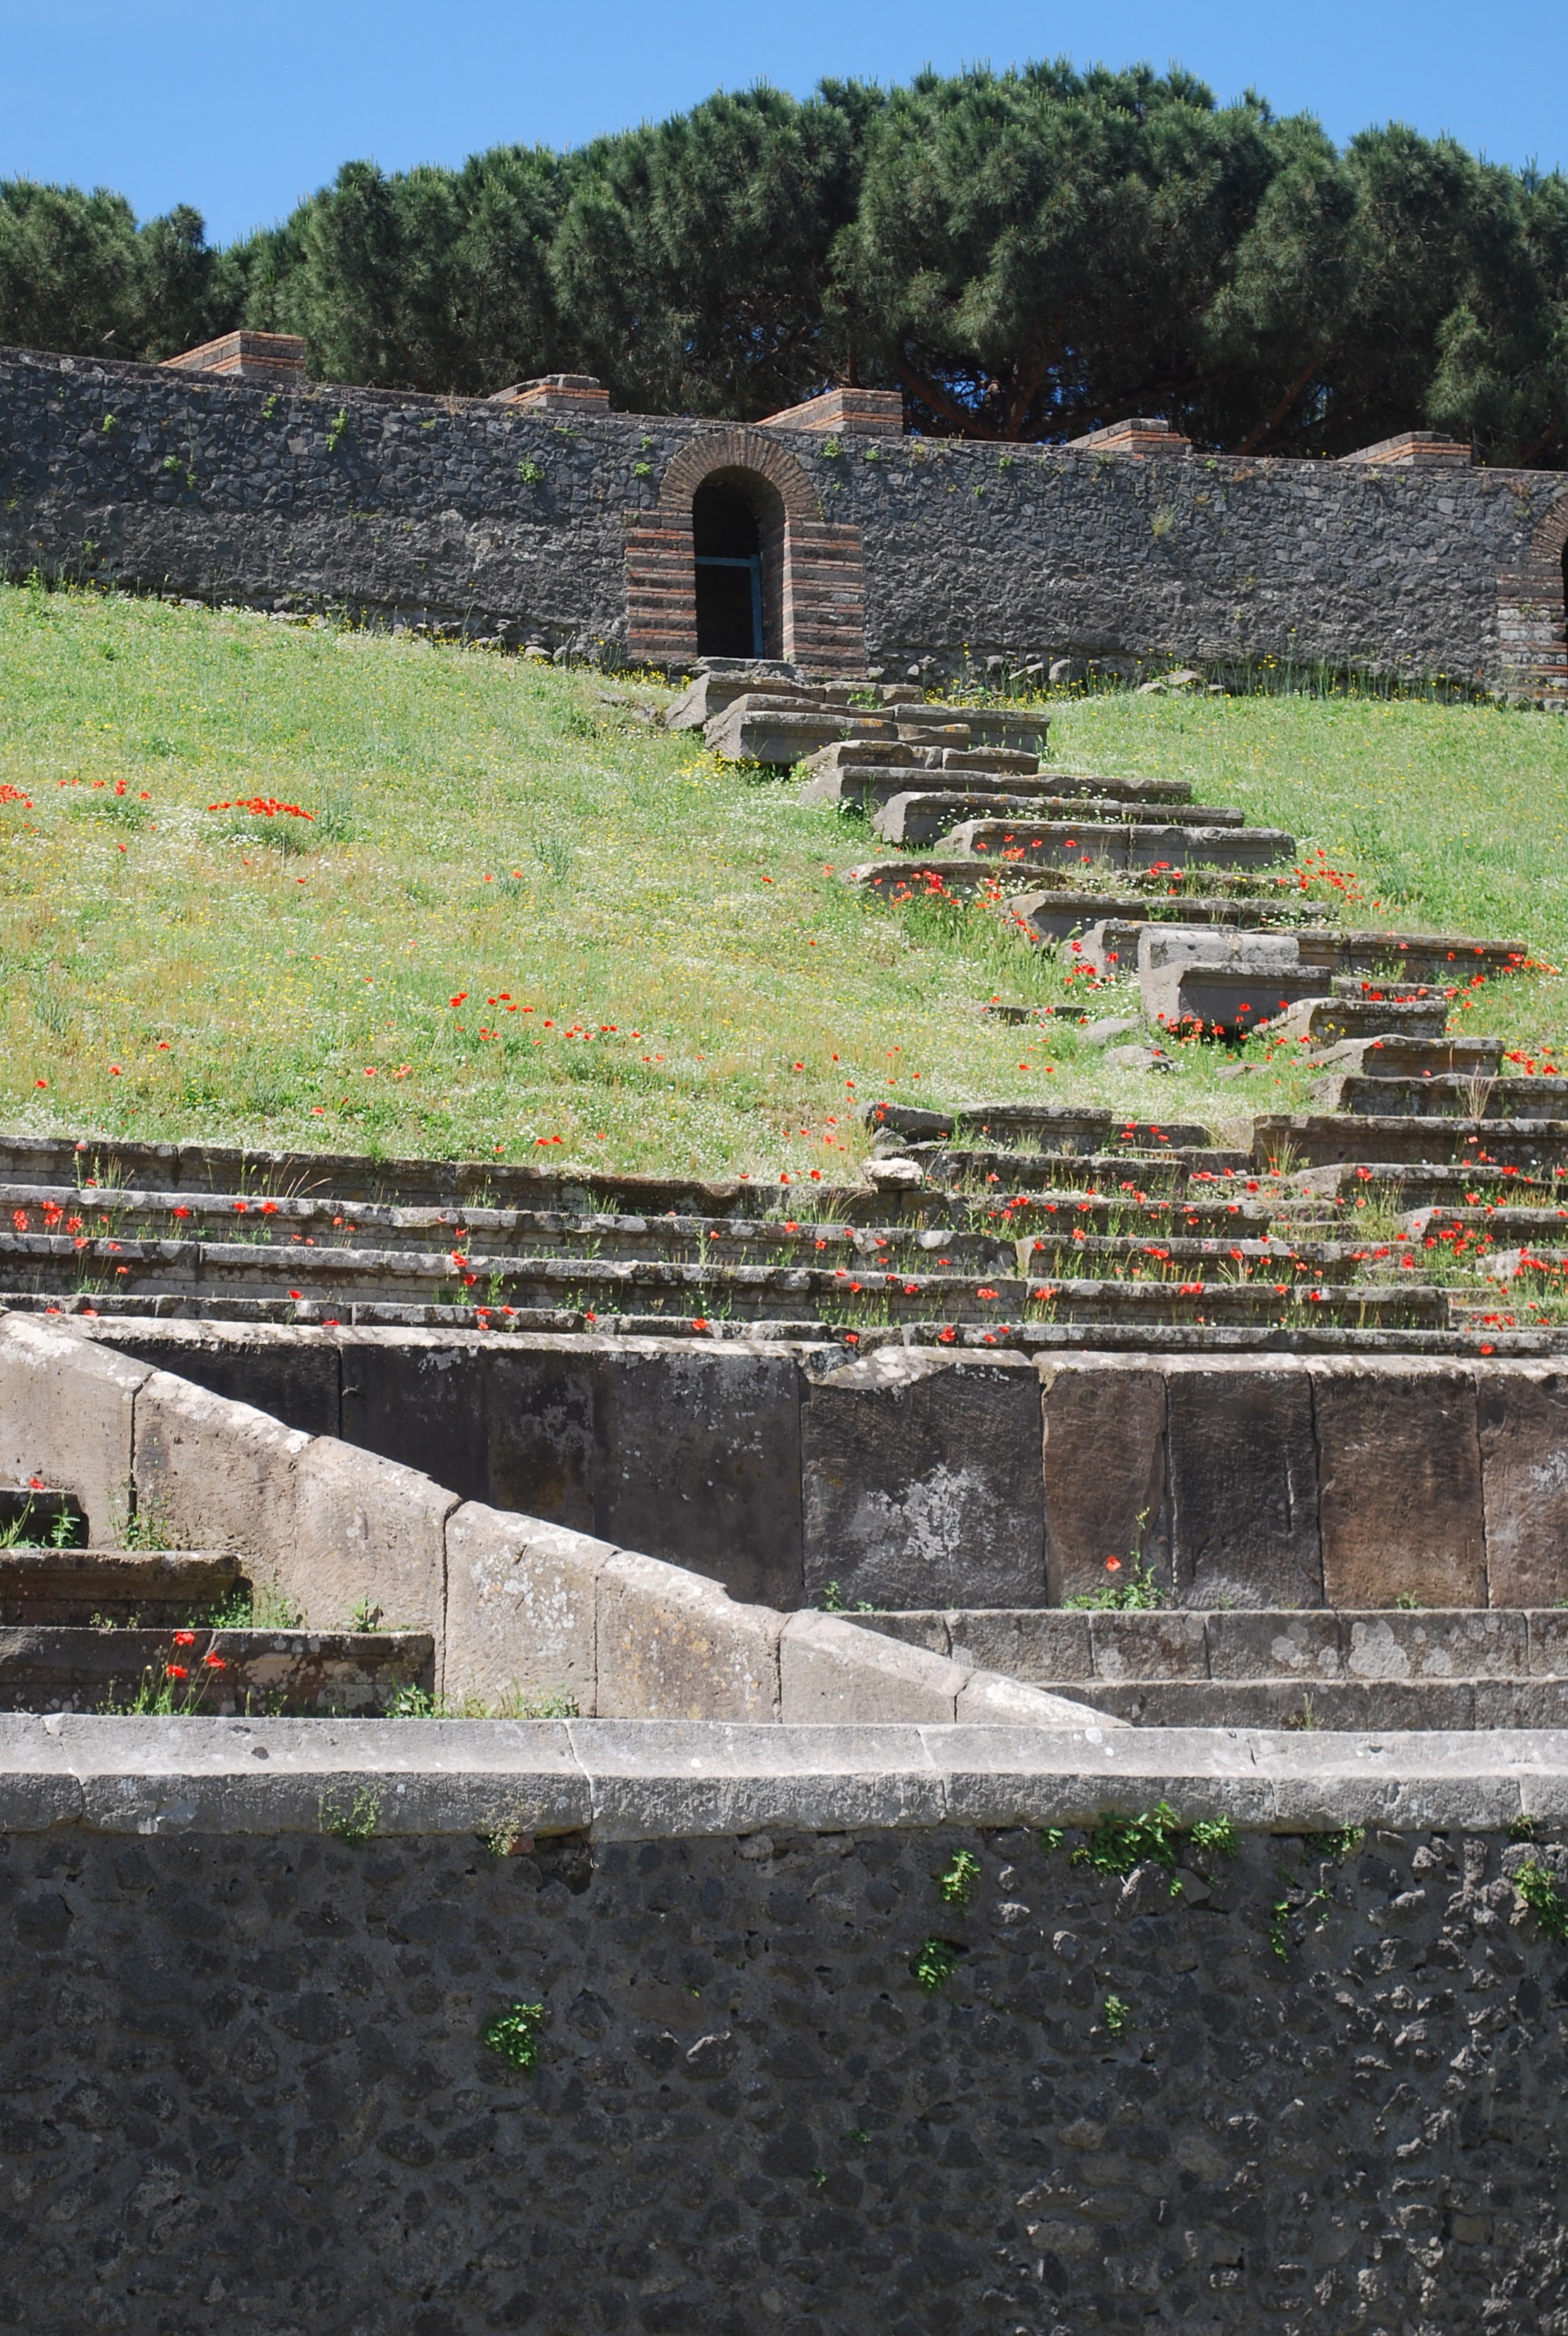
seating, wall, audience, fortification, waterway, classical, ruins, culture, amphitheater, rural area, ancient history